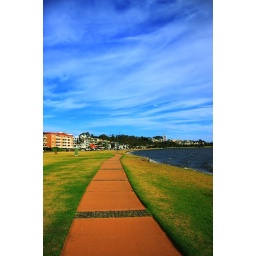
&amp;quot;Clear Way&amp;quot; taken in perth, that river is swan river.